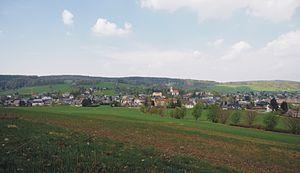
Wehrsdorf est un petit village à l'Oberlausitz, en Allemagne à l'état fédéral de Saxe. Il a environ 1 770 habitants et il se trouve près de la frontière tchèque. Avec les deux villages de Sohland an der Spree et Taubenheim, il forme la commune de Sohland an der Spree d'environ 7 700 habitants. Son nom en Sorabe est Wednarecy.